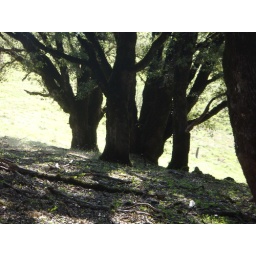
I took this as I was running away from the spiders which were all over the forest floor.